Vsevolod Ovchinnikov

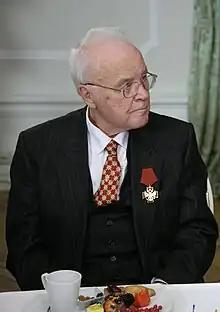
Ovchinnikov in 2010

Vsevolod Vladimirovich Ovchinnikov (November 17, 1926 – August 30, 2021) was a Soviet and Russian journalist and writer-publicist, one of the leading Soviet postwar international journalists; orientalist and expert on Japan and China.